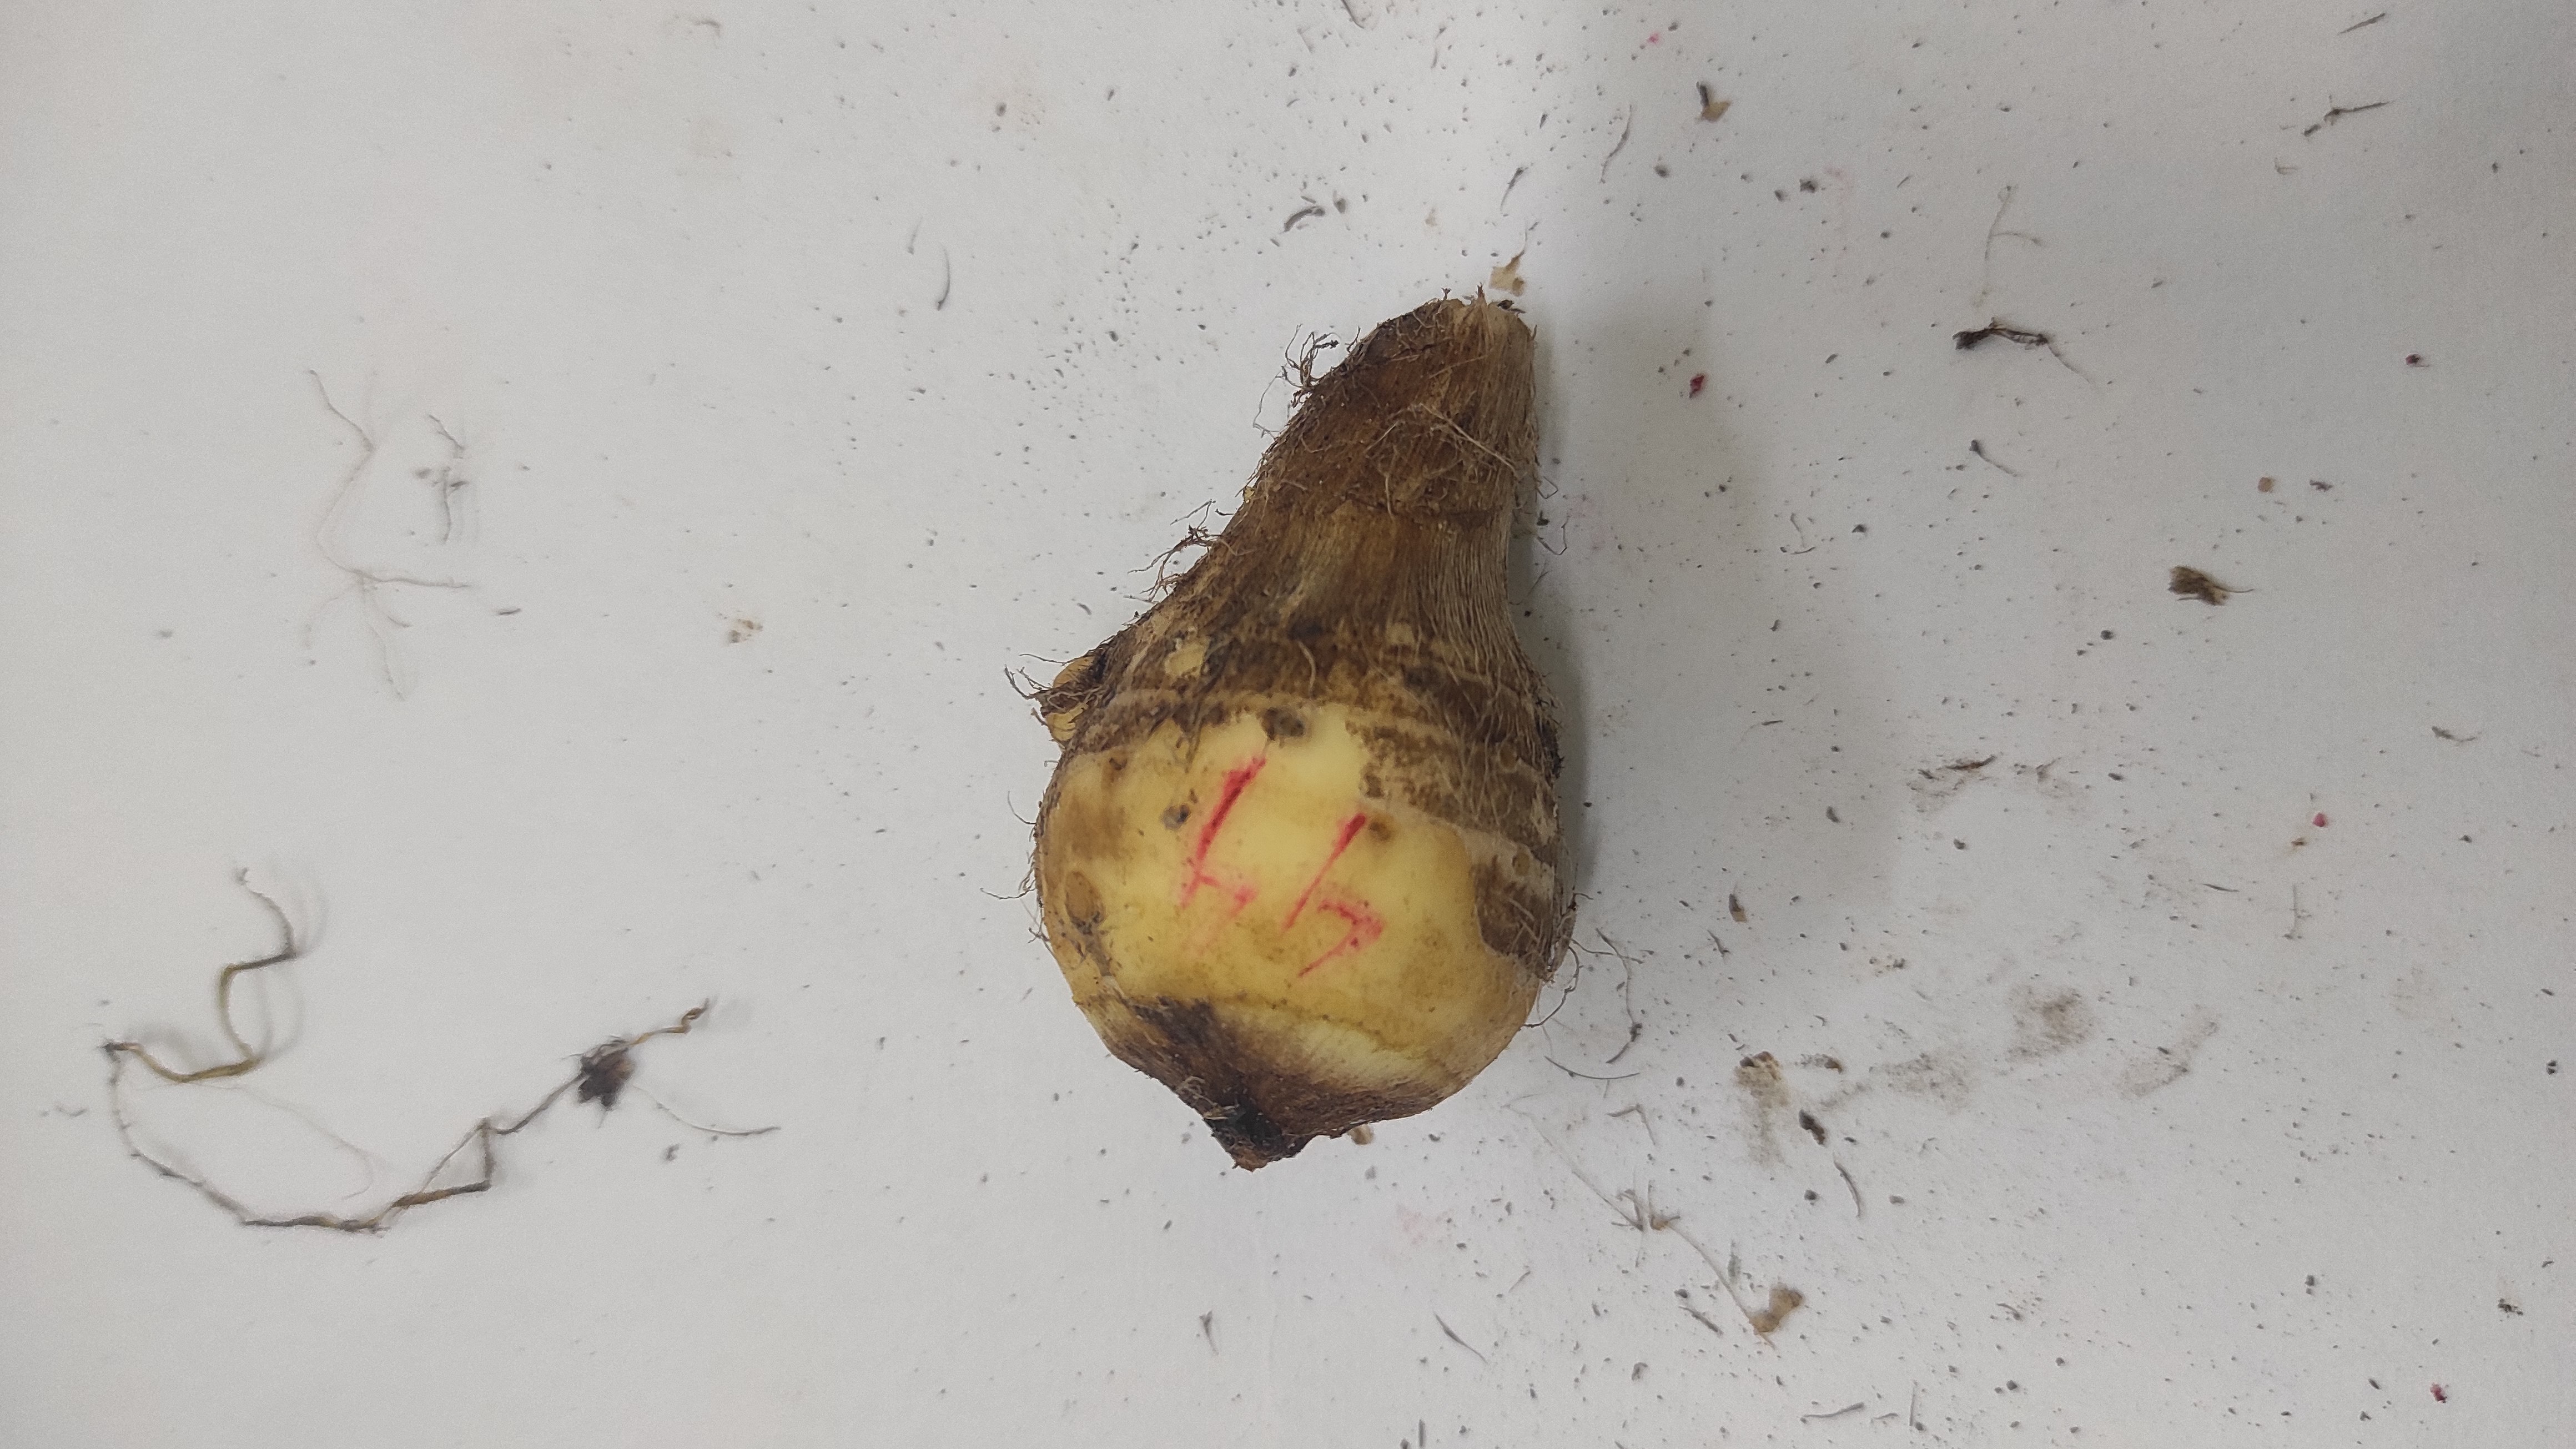
Crop: Taro root
Condition: Fresh